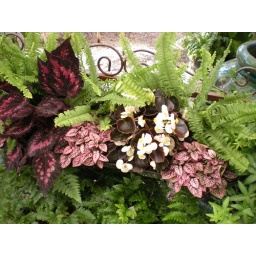
window box in greenhouse